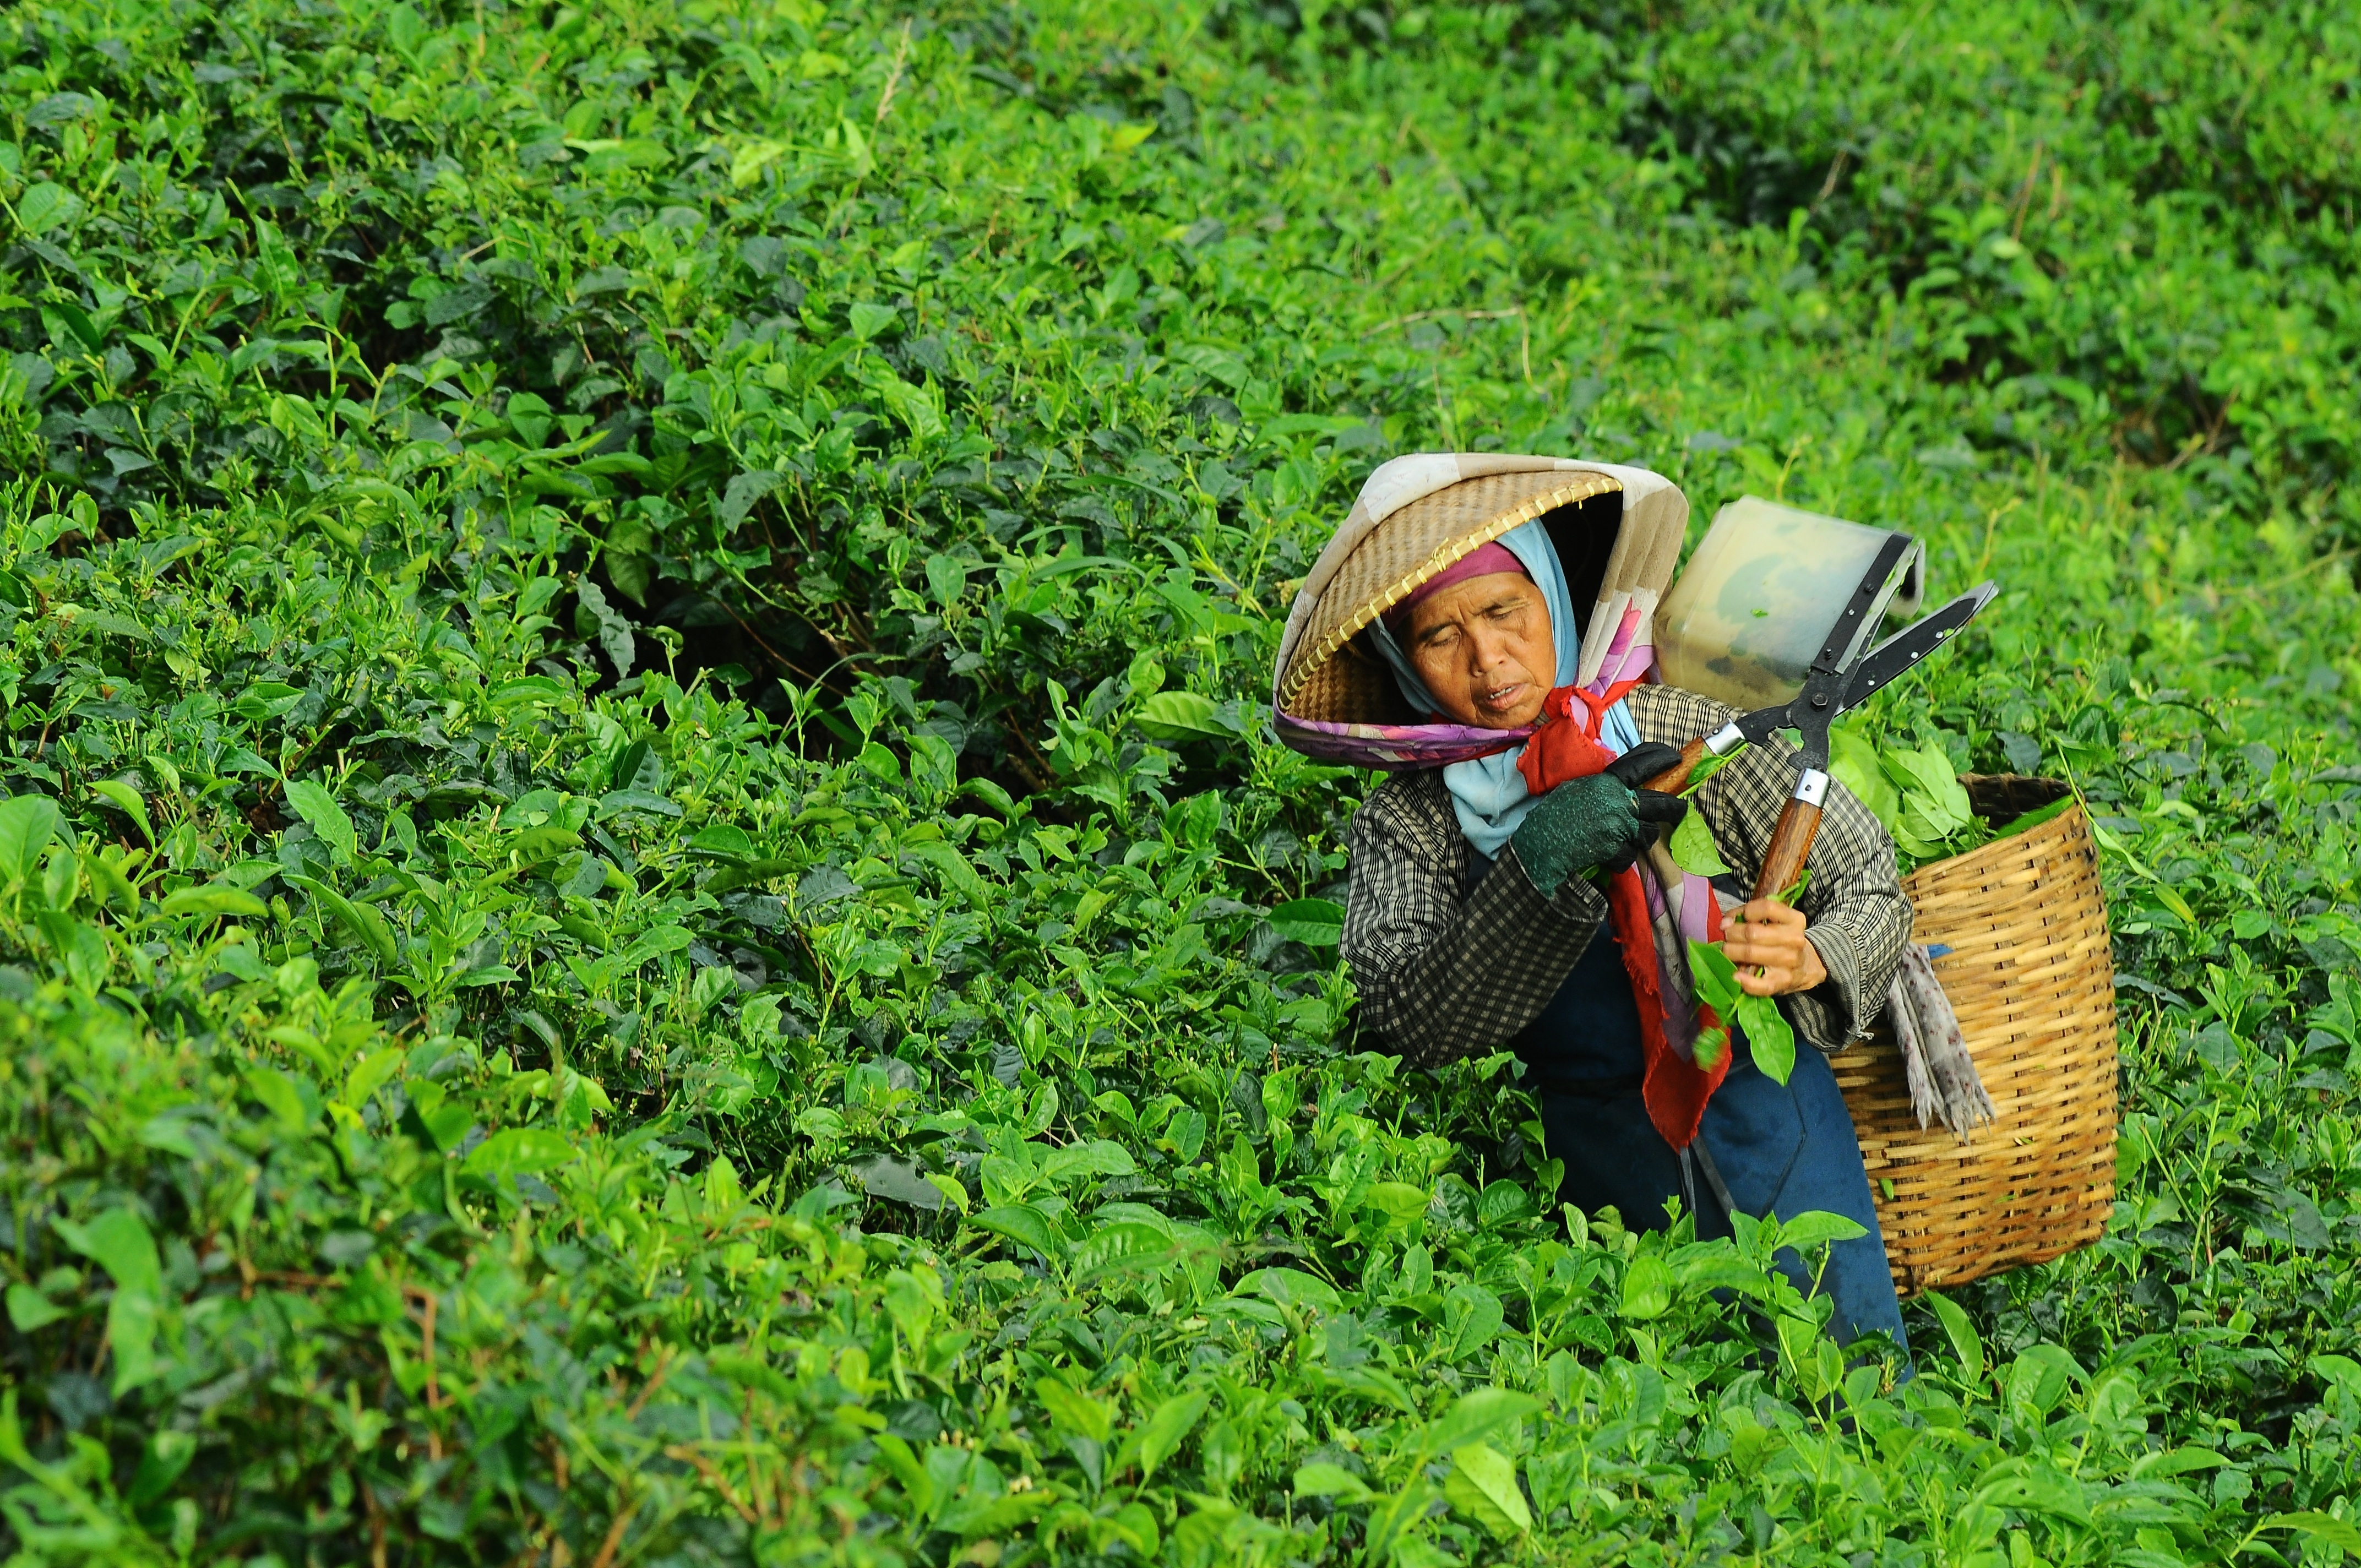
working, forest, grass, person, woman, field, farm, lawn, tea, leaf, flower, asian, food, green, jungle, crop, hat, agriculture, garden, basket, farmer, cultivation, leaves, outdoors, rainforest, plantation, habitat, harvesting, organic, rural area, picking, hard work